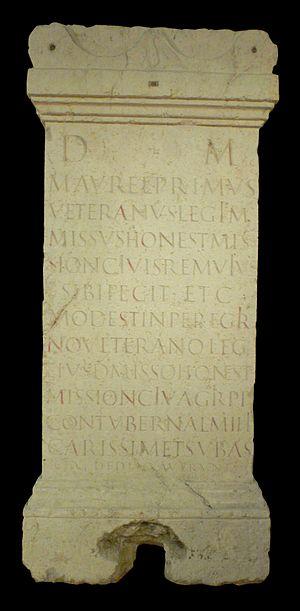
Musée gallo-romain de Fourvière (Lyon) - Cippe avec base et couronnement découvert en 1846 dans l'ancienne église de Vaise à Lyon. D(iis) M(anibus) / M. Aurel(ius) Primus / veteranus leg(ionis) I M(inervae)
L'épigraphie lyonnaise regroupe l'ensemble des documents épigraphiques retrouvés sur le site de Lyon, en France. Dès la Renaissance, des ouvrages recensent les inscriptions antiques ou du haut Moyen Âge, et cette science se développent progressivement ; les lettrés de l'époque regroupant les textes trouvées au hasard ou sur des pierres de remploi. Les premiers catalogues de grandes ampleurs sont réalisés au XIXᵉ siècle. Au cours du XXᵉ siècle, les fouilles archéologiques augmentent considérablement la masse documentaire et la collection d'épigraphie lyonnaise est à présent l'une des plus importantes de France.